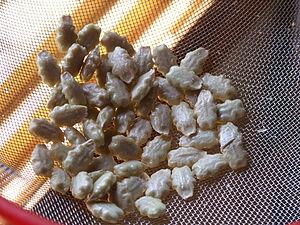
La margose, melon amer ou momordique, est une plante potagère grimpante de la famille des Cucurbitaceae, cultivée dans les climats chauds ou tempérés en plante annuelle. Le terme margose désigne la plante et le fruit, la plante est parfois nommée improprement margosier qui désigne en créole de l'Océan indien le mélia.